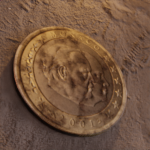
Coin value: 1euro
Country: mo
Edition: 1